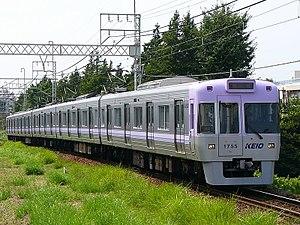
La Keiō Corporation ou simplement Keiō est une entreprise privée qui exploite des lignes ferroviaires dans l'ouest de Tokyo au Japon. La Keiō fait partie du Groupe Keiō qui exploite notamment des grands magasins que l'on trouve près des gares principales de la compagnie.